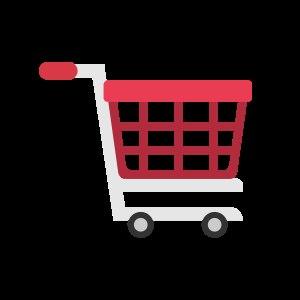
Le commerce en ligne, commerce électronique ou e-commerce est l'échange pécuniaire de biens, de services ou d'informations par l'intermédiaire des réseaux informatiques, notamment Internet.